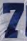
Number: 7